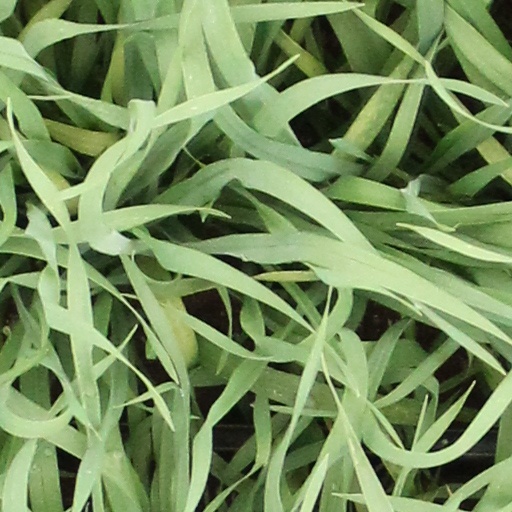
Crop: wheat